Landscape painting in Scotland

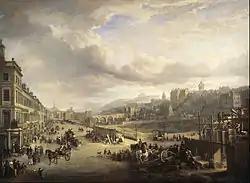
Painting of a busy street with on going building construction on right side.

Alexander Nasmyth (1758–1840) trained in the Trustees Academy in Edinburgh under Runciman. He visited Italy, where he met with More, and worked in London, but returned to his native Edinburgh for most of his career. He produced work in a large range of forms, including his portrait of Romantic poet Robert Burns, which depicts him against a dramatic Scottish background, but he is chiefly remembered for his landscapes and is described in the "Oxford Dictionary of Art" as "the founder of the Scottish landscape tradition". He produced both urban landscapes, like "Edinburgh from Caton Hill" (1825), which put Edinburgh its geological context, and rural scenes such as "Castle Huntly and The Tay" (c. 1800). His works combined Claudian principles of an ideal landscape with the reality of Scottish topography.